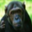
Label: chimpanzee